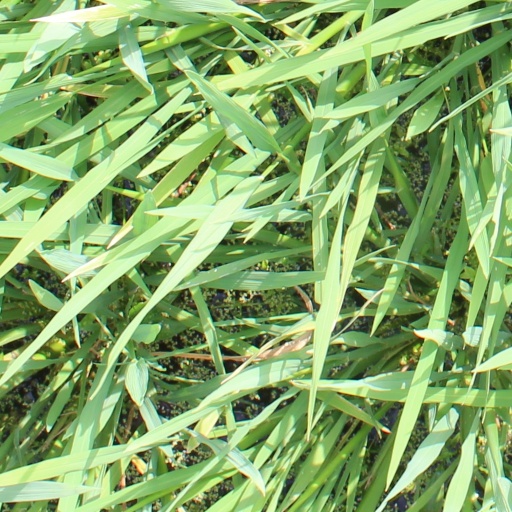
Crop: rice